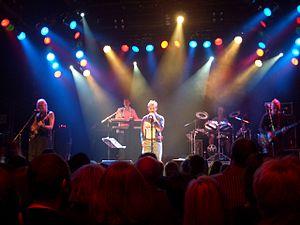
Kajagoogoo est un groupe de pop et new wave britannique, originaire de Leighton Buzzard, en Angleterre. Le style musical du groupe est représentatif des années 1980.